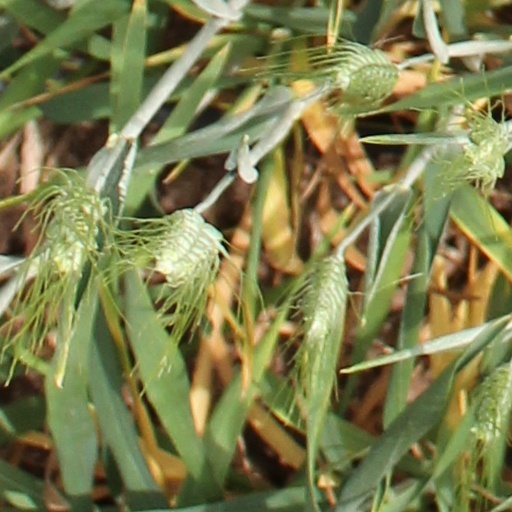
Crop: wheat